Douglas Volk

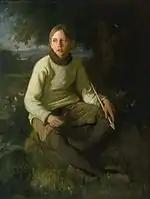
"The Boy with the Arrow" ("Portrait of the Artist's Son") (1903), Smithsonian American Art Museum

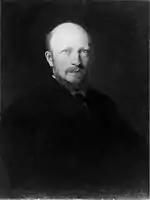
"Dr. Felix Adler" (1914), Metropolitan Museum of Art

In 1881 Volk married artist Marion Larrabee (1859–1925). She became the first instructor at the Minneapolis School of Fine Arts. Together, they had four children: